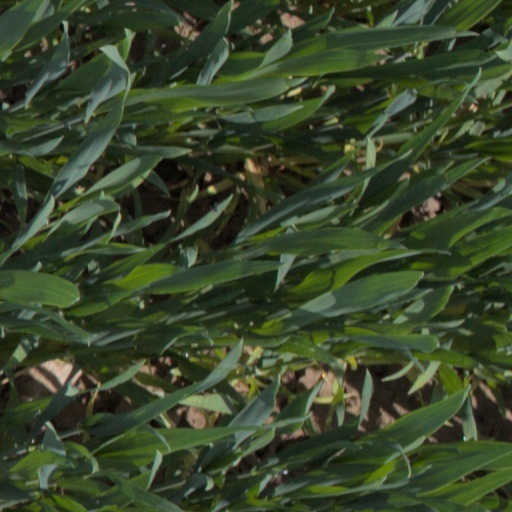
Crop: wheat